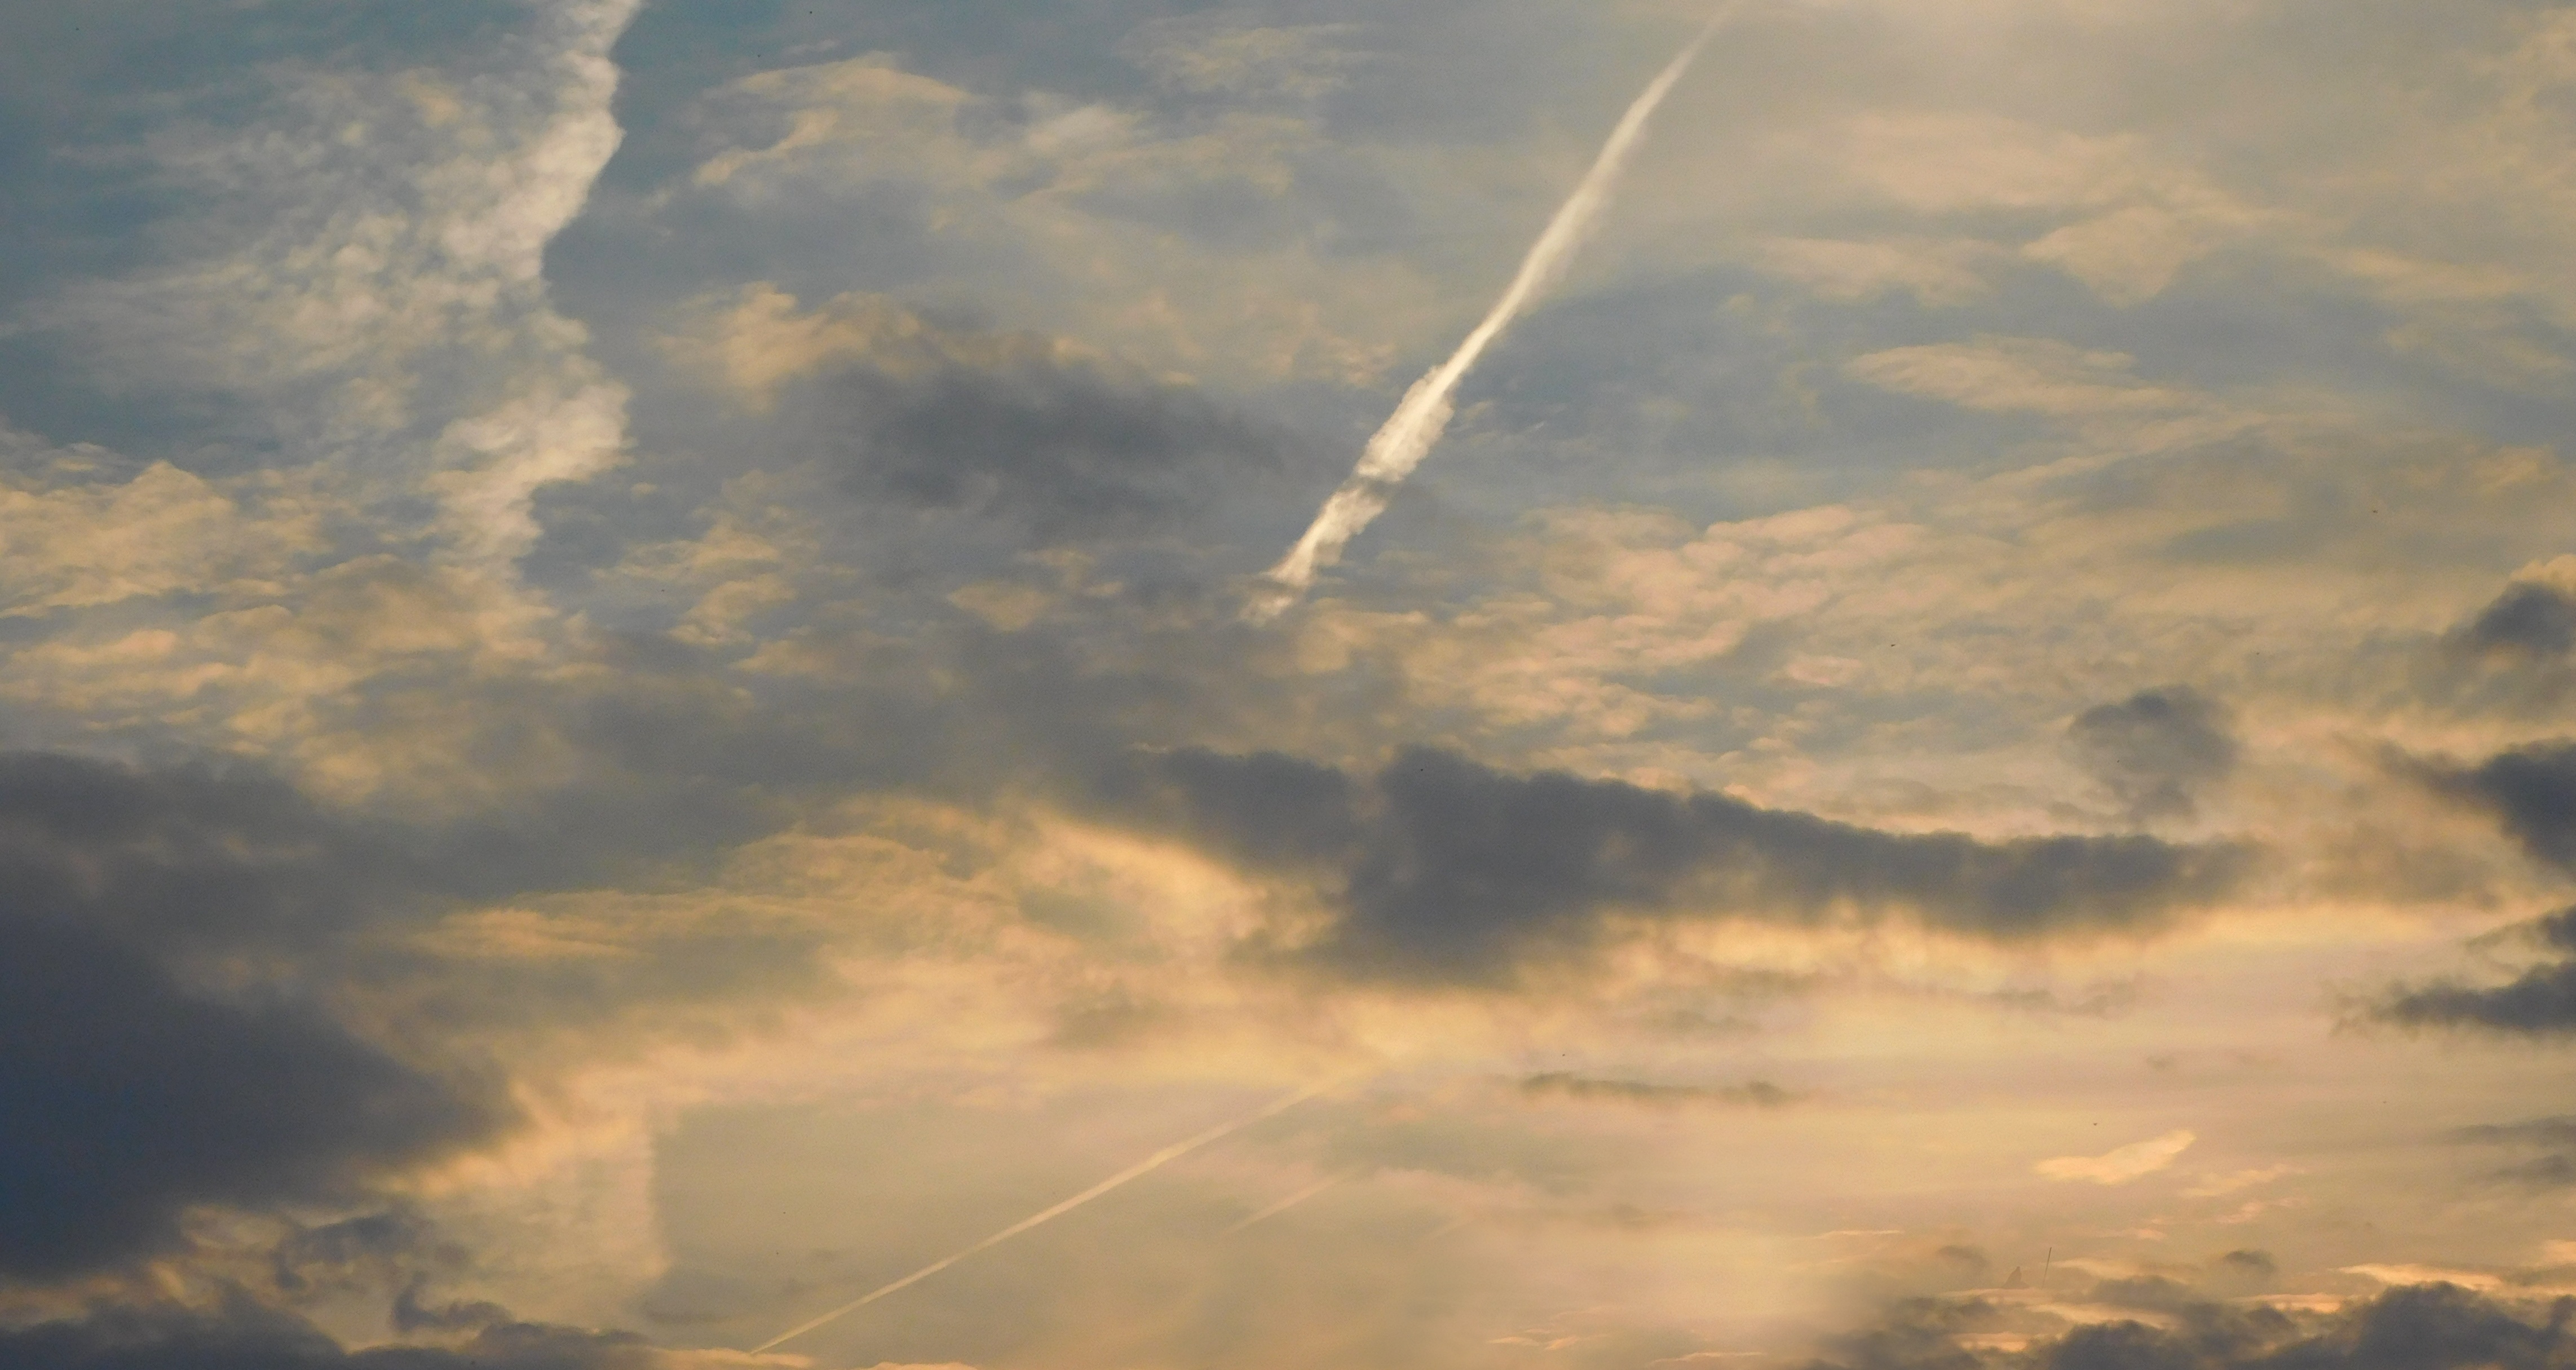
horizon, cloud, sky, sun, sunrise, sunset, sunlight, morning, dawn, atmosphere, dusk, evening, cumulus, romantic, clouds, contrail, gloomy, atmospheric, afterglow, meteorological phenomenon, atmosphere of earth